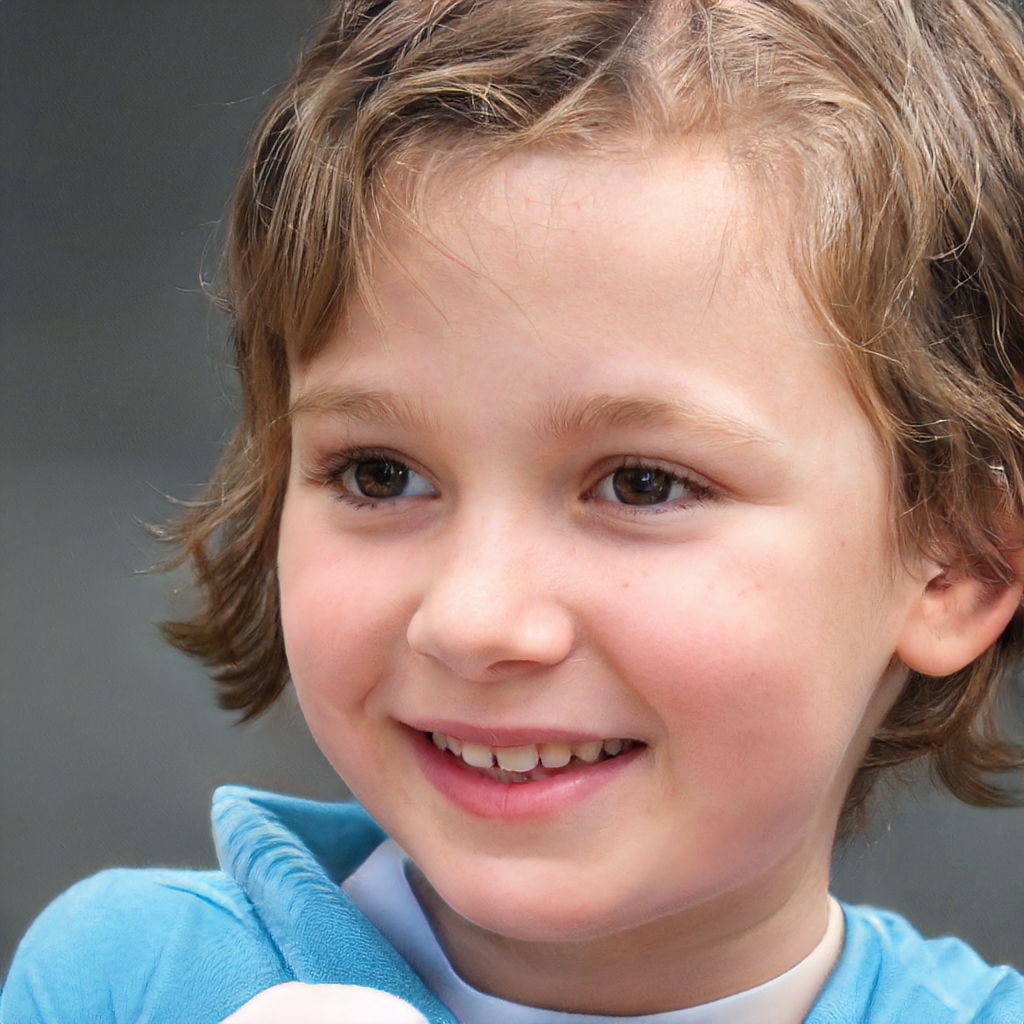
Portrait style: Real Portrait